Agadir (granary)

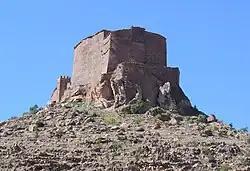
The Tasguent agadir

An agadir (plural: igudar or iguidar, "the wall" or "the fortified compound") is a fortified communal granary found in the Maghreb.